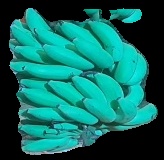
Variety: elakki-bale
Grade: grade2